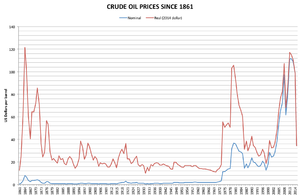
L’oléoduc trans-Alaska relie les champs pétrolifères du nord de l'Alaska à Valdez, port maritime libre de glace d'où le pétrole peut être acheminé pour raffinage. Il traverse tout l'État, du nord au sud, sur 1 288 km. L'oléoduc est exploité par Alyeska Pipeline Service Company, un groupe détenu à 48 % par BP.